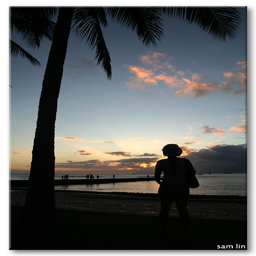
looking into the sunset under palm tree